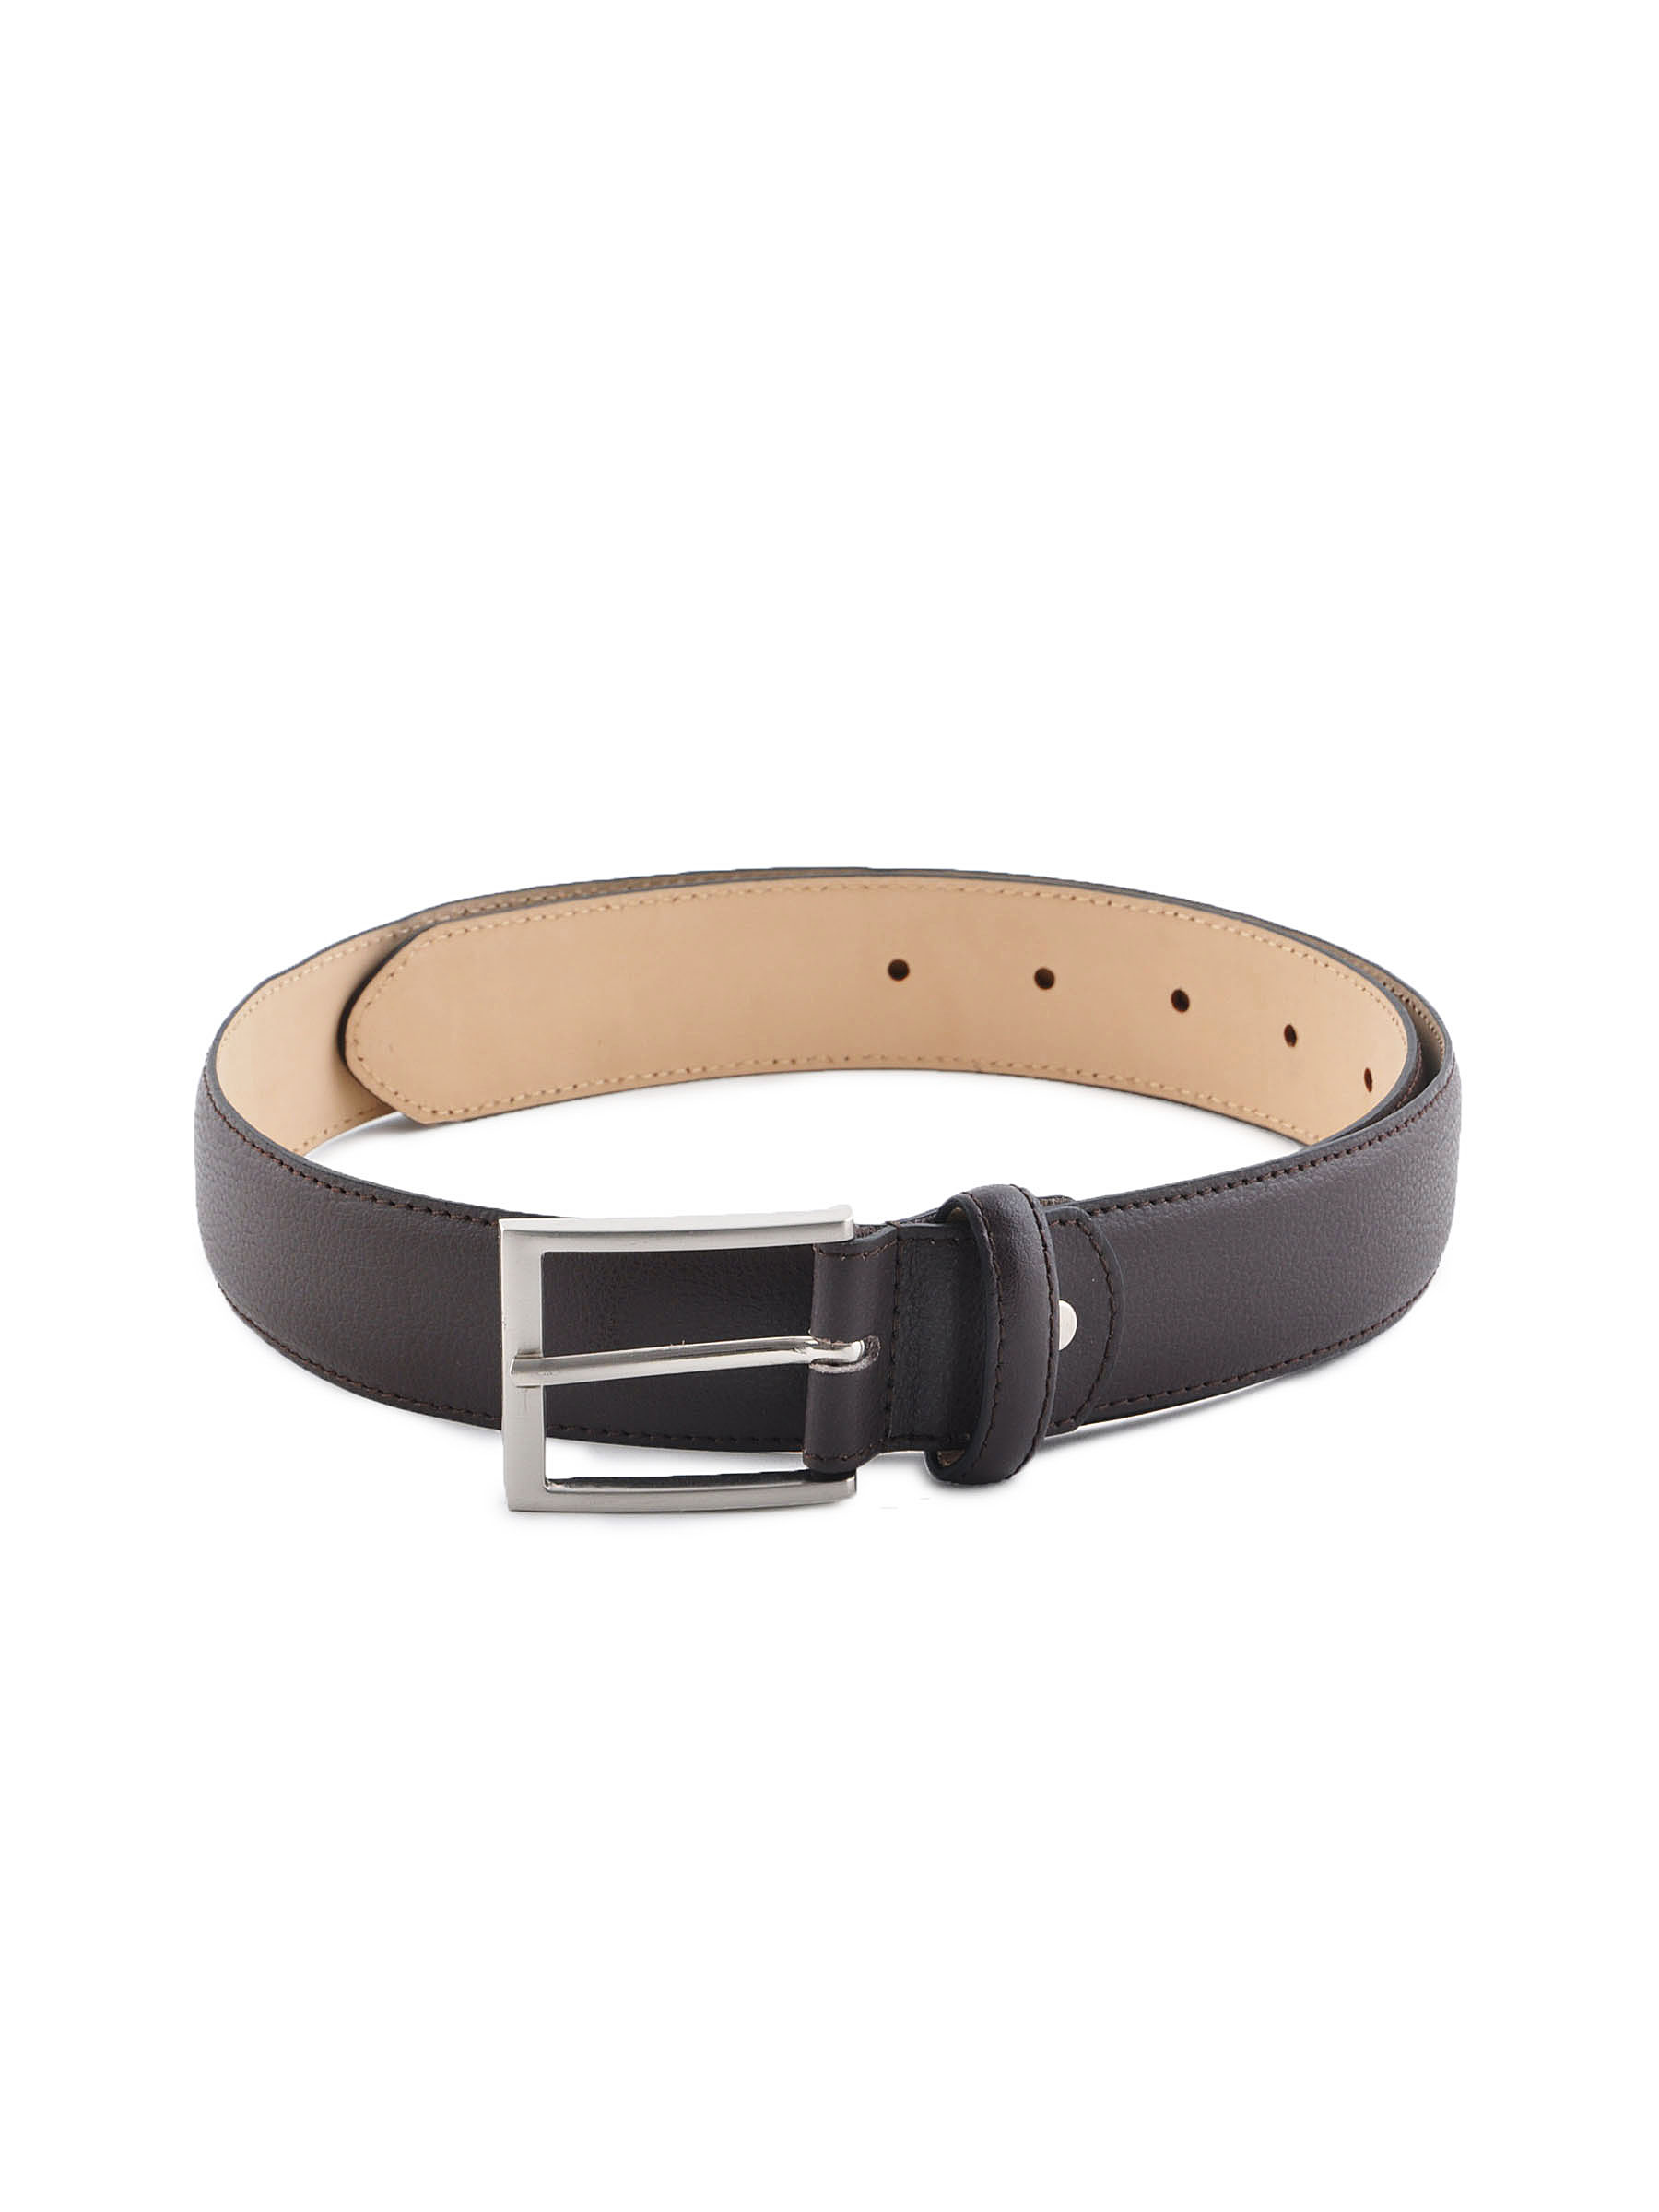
Reid & Taylor Men Solid Brown Belt
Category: Accessories / Belts / Belts
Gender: Men
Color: Brown
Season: Fall 2011
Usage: Formal